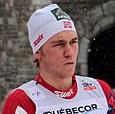
Age: 21